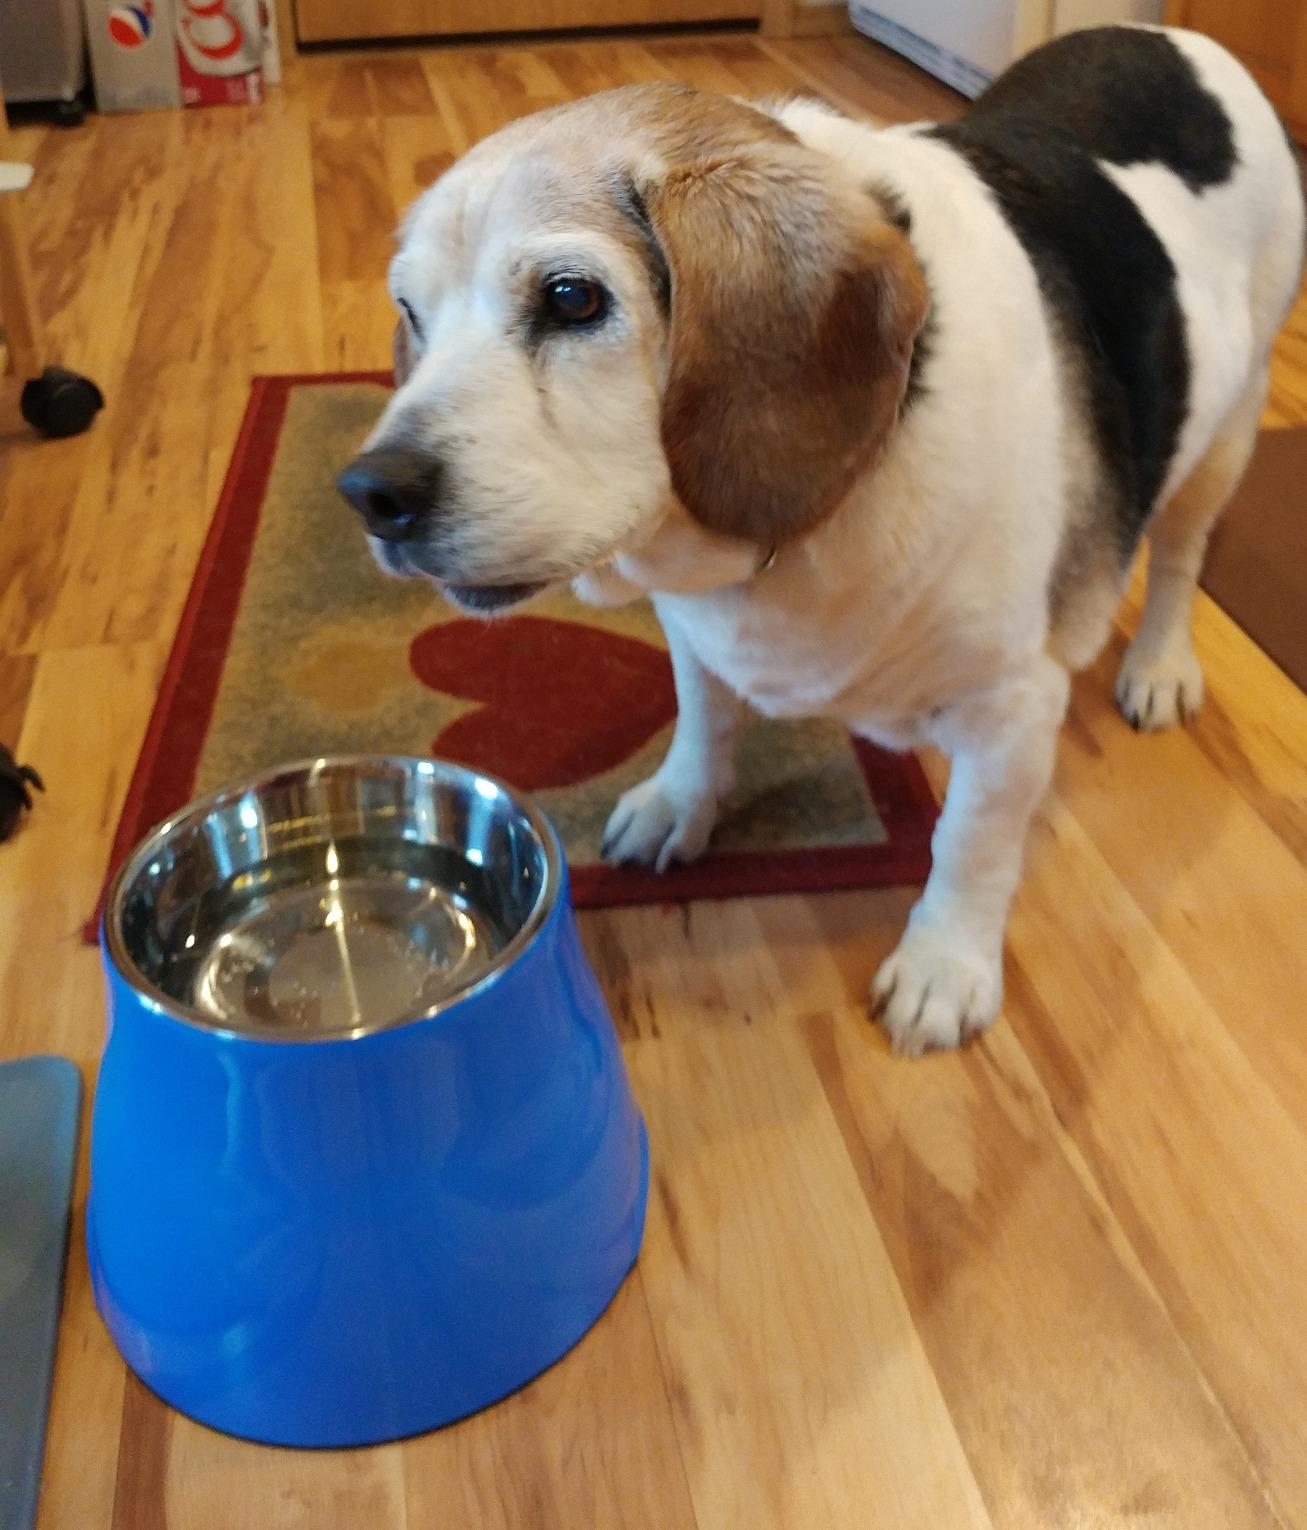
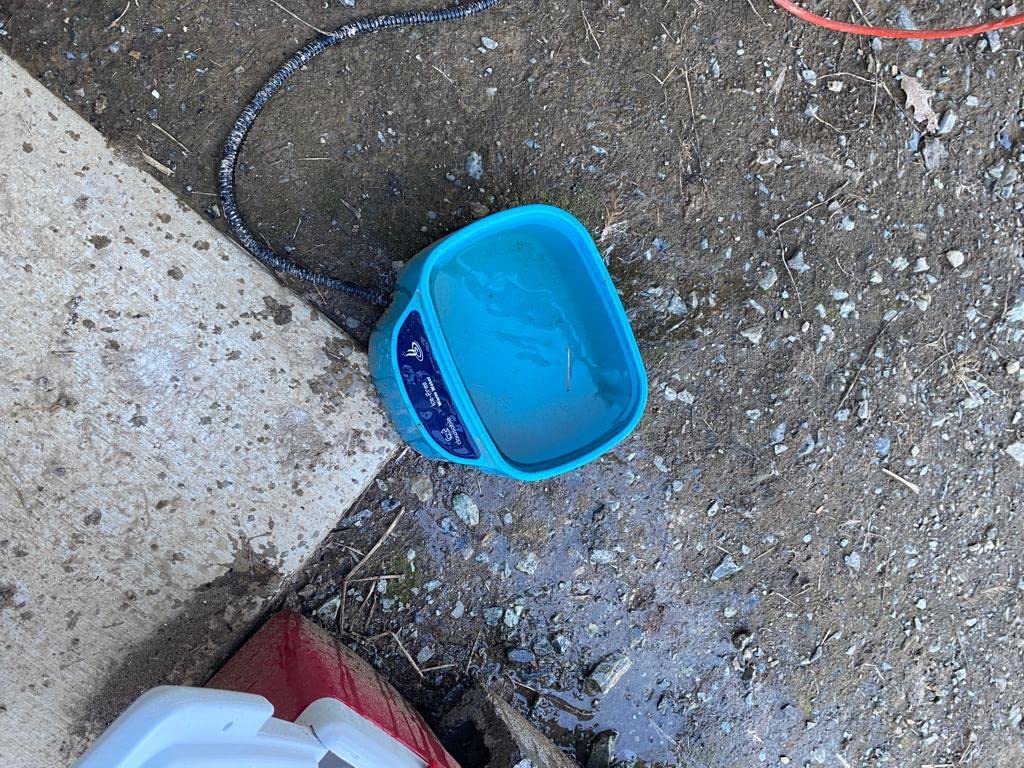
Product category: items_bowl
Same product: no